Souls for Sale

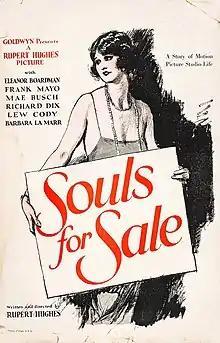
Original theatrical poster

Souls for Sale is a 1923 American silent comedy drama film written, directed, and produced by Rupert Hughes, based on the novel of the same name by Hughes. The film stars Eleanor Boardman in her first leading role, having won a contract with Goldwyn Pictures through their highly publicized "New Faces of 1922" contest just two years earlier.